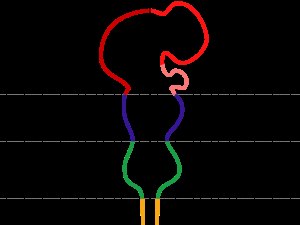
Rhombencephalon
Diagram der viser hovedopdelingerne af den embryonale hvirveldyrshjerne. Disse regioner vil senere diffentiere til prosencephalon-, mesencephalon- og rhombencephalonstrukturer.
Rhombencephalon eller baghjernen er en udviklingsmæssig kategorising af dele af centralnervesystemet hos hvirveldyr. Det inkluderer medulla, pons og lillehjerne. Sammen står de for vitale kropsmæssige processser.